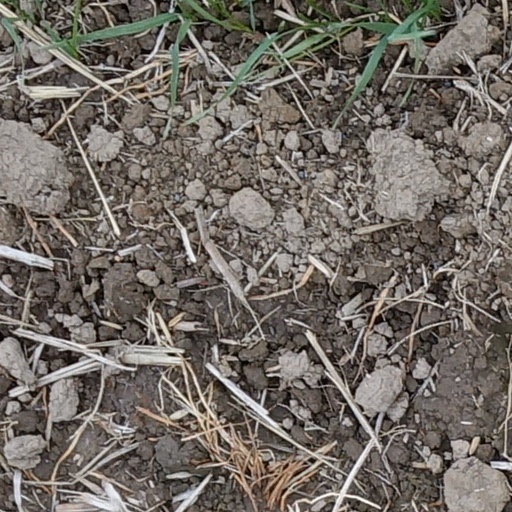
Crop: wheat